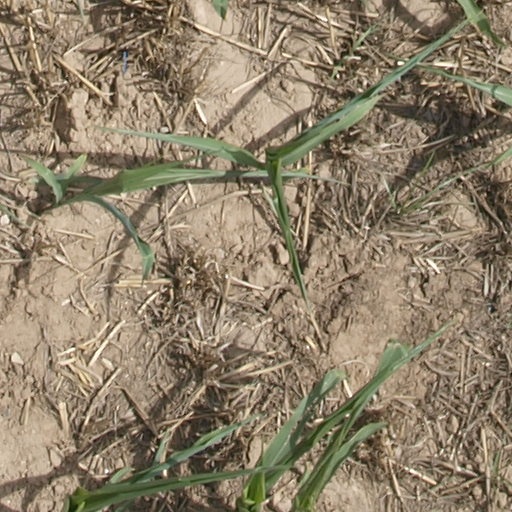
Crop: maize; corn